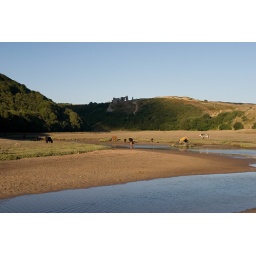
castle under a cloud